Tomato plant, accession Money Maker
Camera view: bottom (45 deg); turntable rotation: 210 degrees
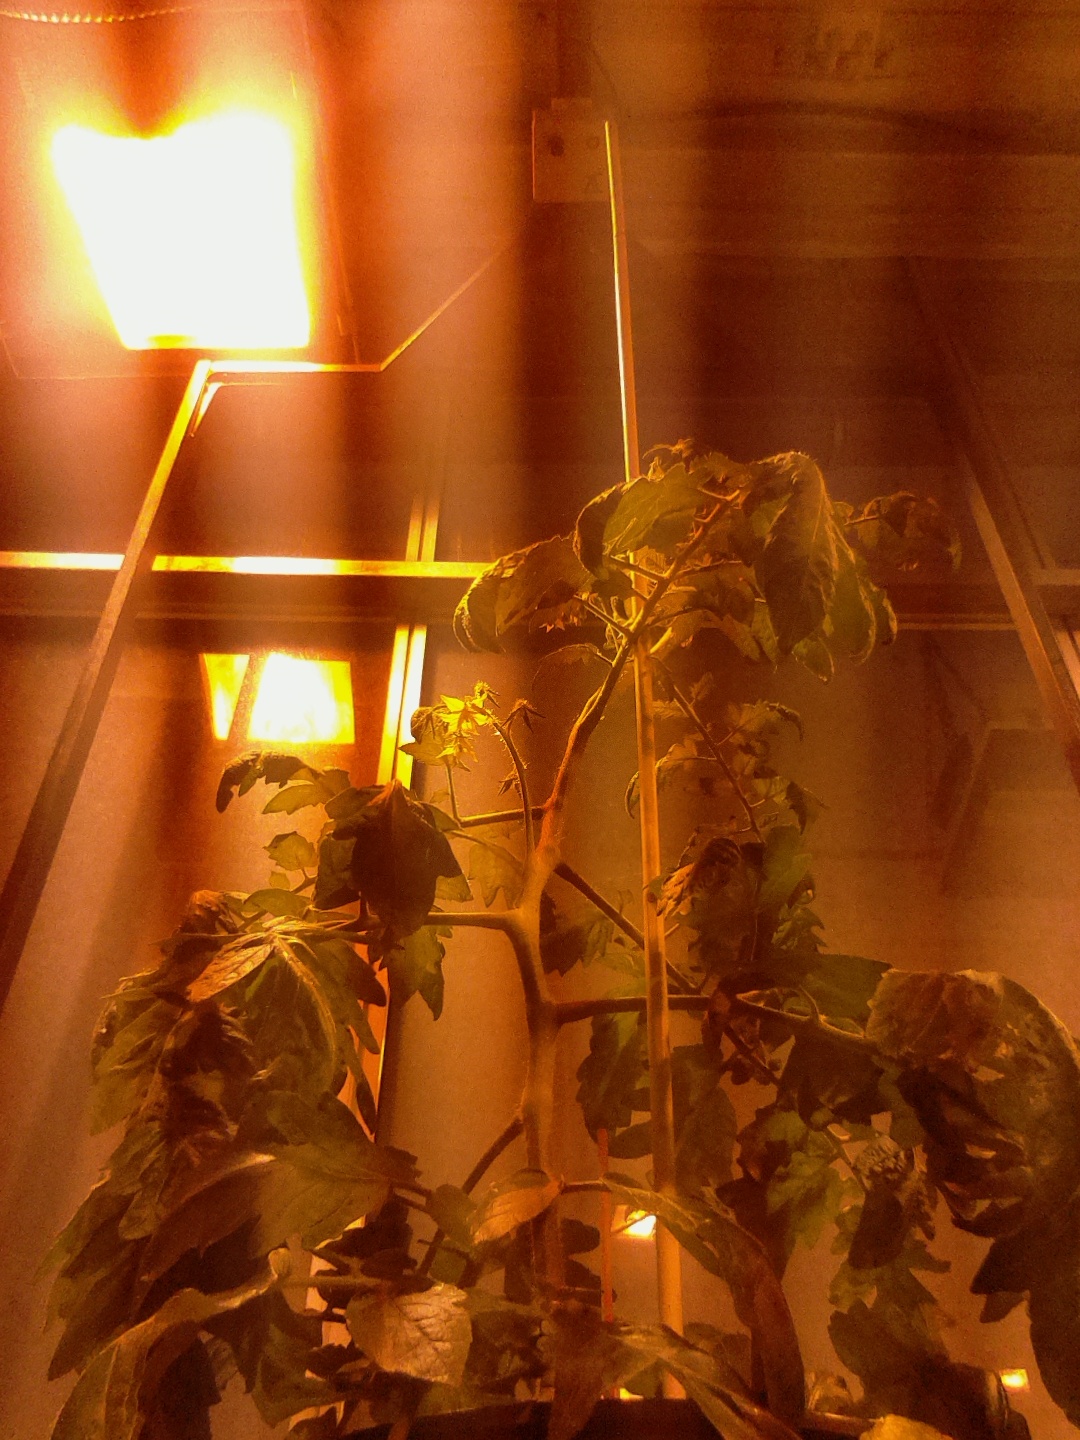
BBCH growth stage 69: End of flowering, 90%-100% of flowers open, more petals falling